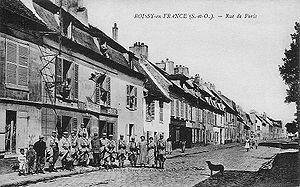
Roissy-en-France est une commune française située dans le département du Val-d'Oise en région Île-de-France. Les habitants sont appelés les Roisséens et les Roisséennes.